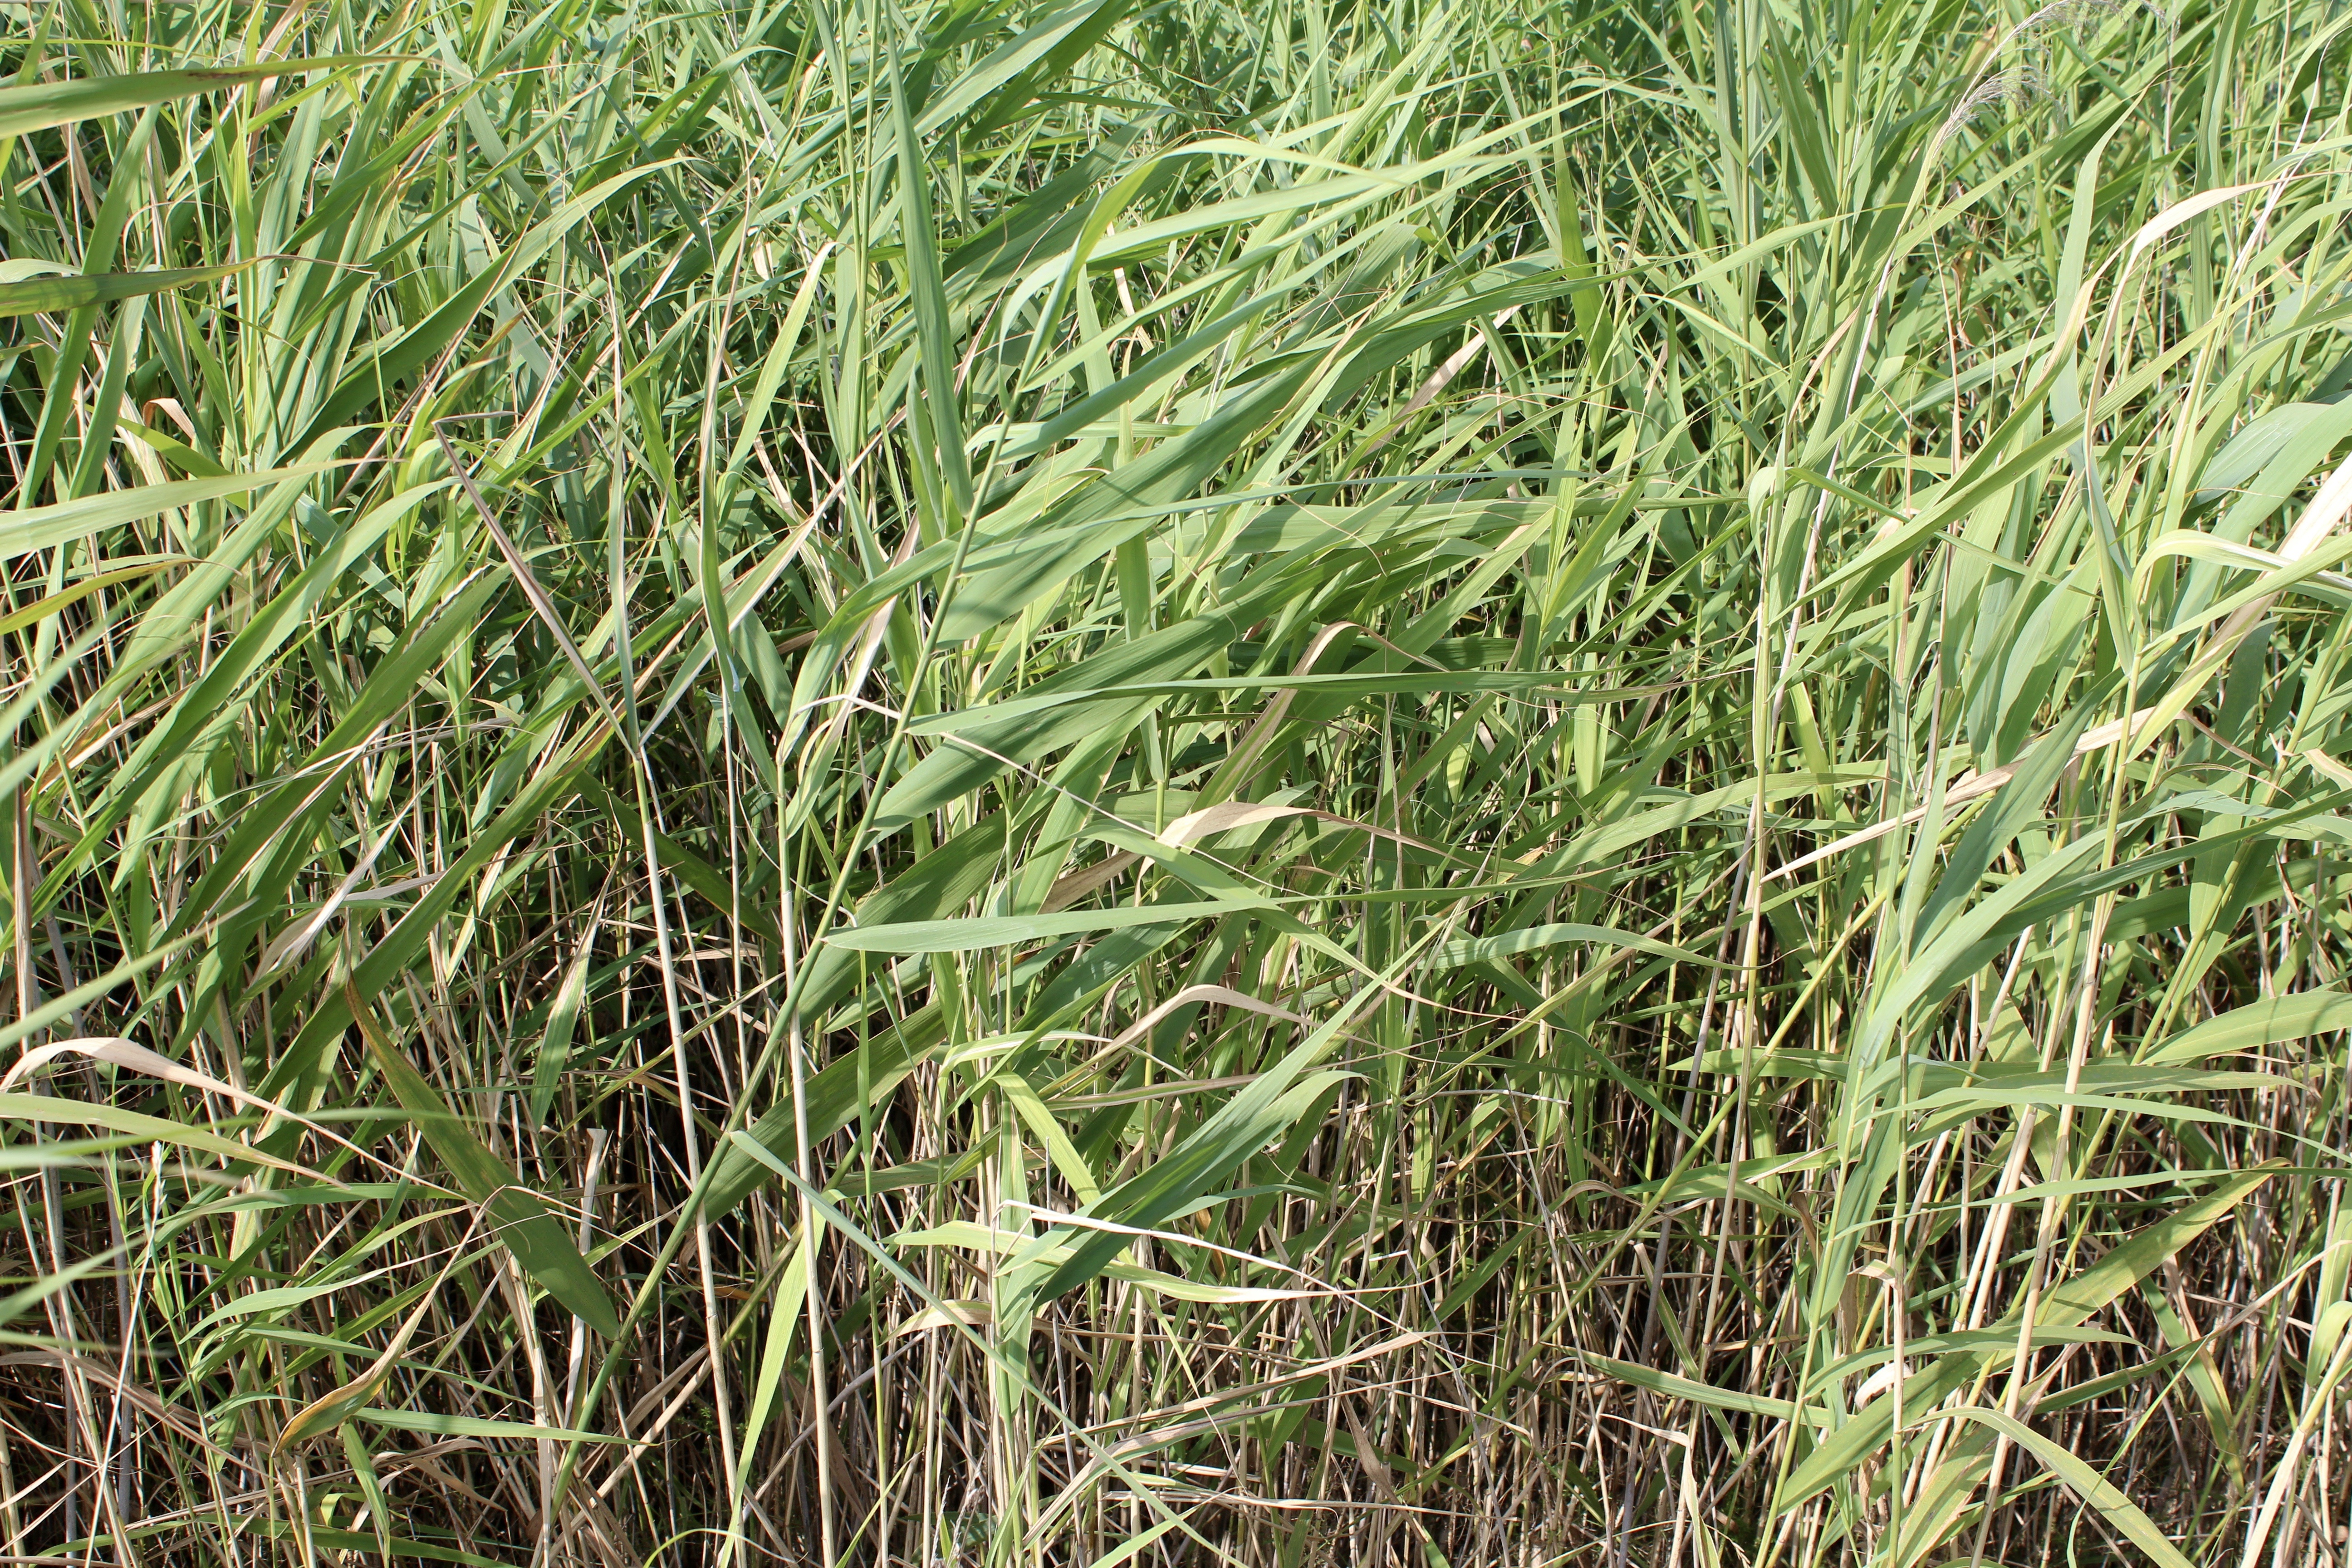
grass, plant, field, lawn, meadow, prairie, texture, flower, green, crop, soil, agriculture, background, grassland, wallpaper, bamboo, ecosystem, flowering plant, bamboo grass, chrysopogon zizanioides, grass family, land plant, hierochloe, phragmites